Léonie de Bazelaire

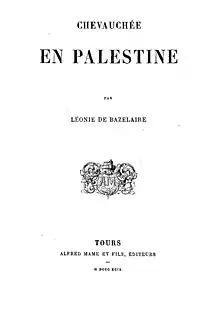
Title page for Chevauchée en Palestine by Léonie de Bazelaire

In April 1888, she went by boat to Palestine with a group of pilgrims. After a stop in Italy where she visited Rome, and one in Crète, the pilgrim's boat dropped anchor in Haifa. Accompanied by her brother Maurice (1840-1909) and her sister Isabelle (1847-1889), they departed on horseback, for a month to tour the country. During this time she wrote "Chevauchée en Palestine" (1889). After the trip, she published "Mois du Sacré-Cœur de Terre Sainte" (1890).